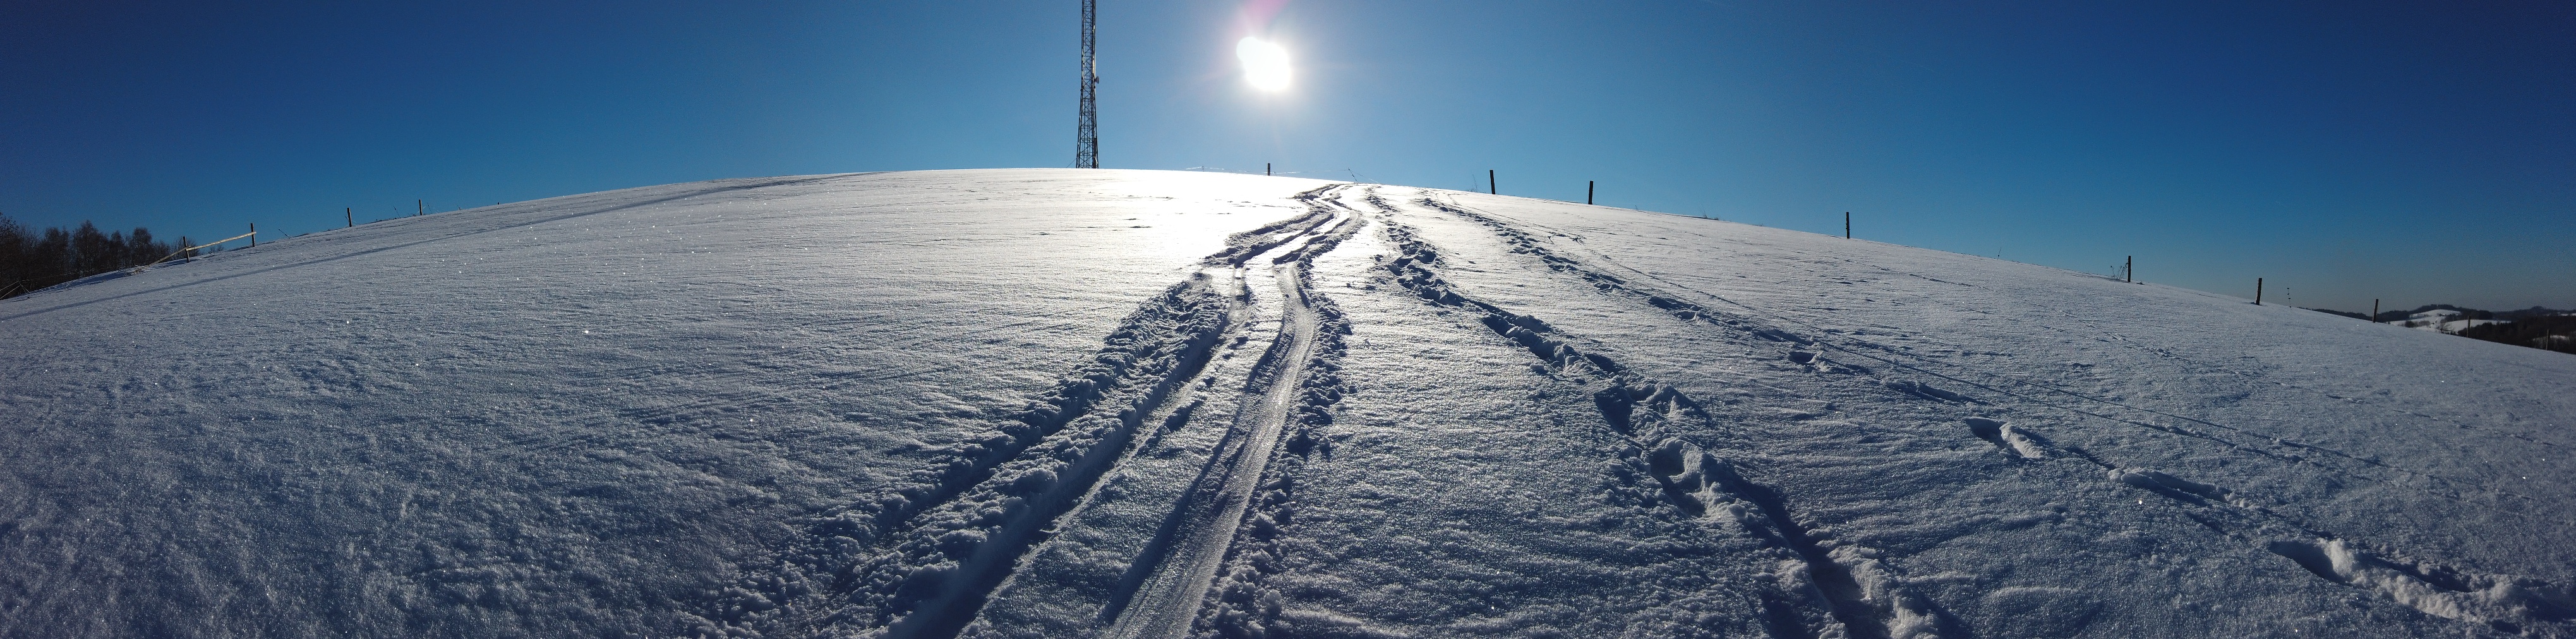
nature, snow, sky, winter, horizon, piste, freezing, arctic, sunlight, ice, recreation, tree, landscape, slope, cloud, winter sport, ocean, mountain, tundra